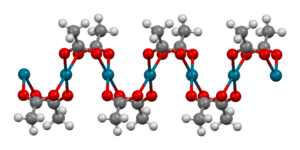
L'acétate de palladium(II) est un composé organique du palladium de formule [Pd(CH₃COO)₂]ₙ, abrégé en [Pd(OAc)₂]ₙ. Il est plus réactif que son analogue au platine. En fonction de sa stœchiométrie, il existe sous deux formes différentes, aux propriétés sensiblement différentes.